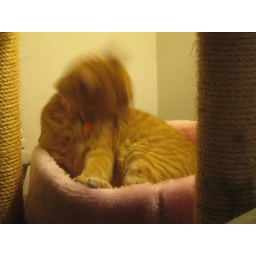
Tomato in his pink bed